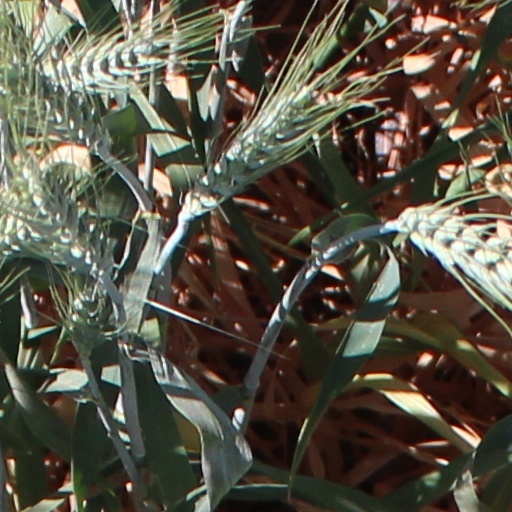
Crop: wheat